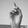
ASL letter: D